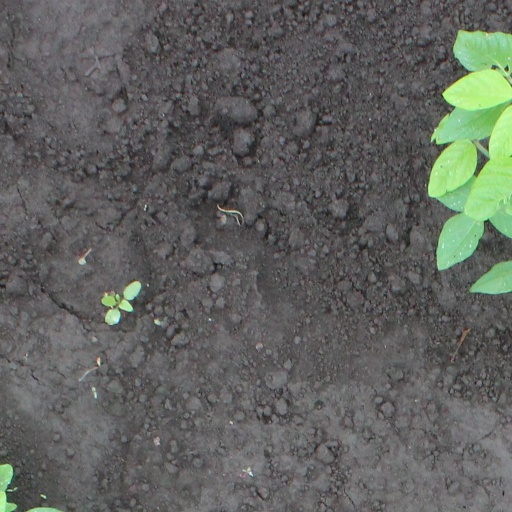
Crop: soybean